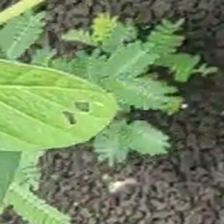
Weed species: Dwarf_cassia_(Chamaecrista pumila)